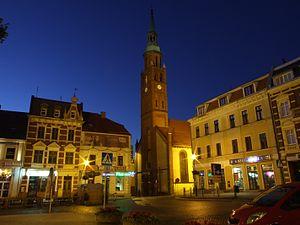
Starogard Gdański, en allemand Preußisch Stargard, est une ville de Pologne située au nord du pays, dans la voïvodie de Poméranie.